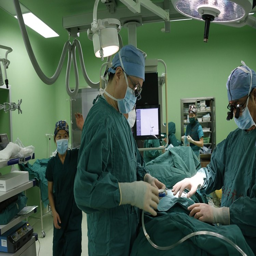
cardiovascular surgeons prepare for a surgery at a hospital .